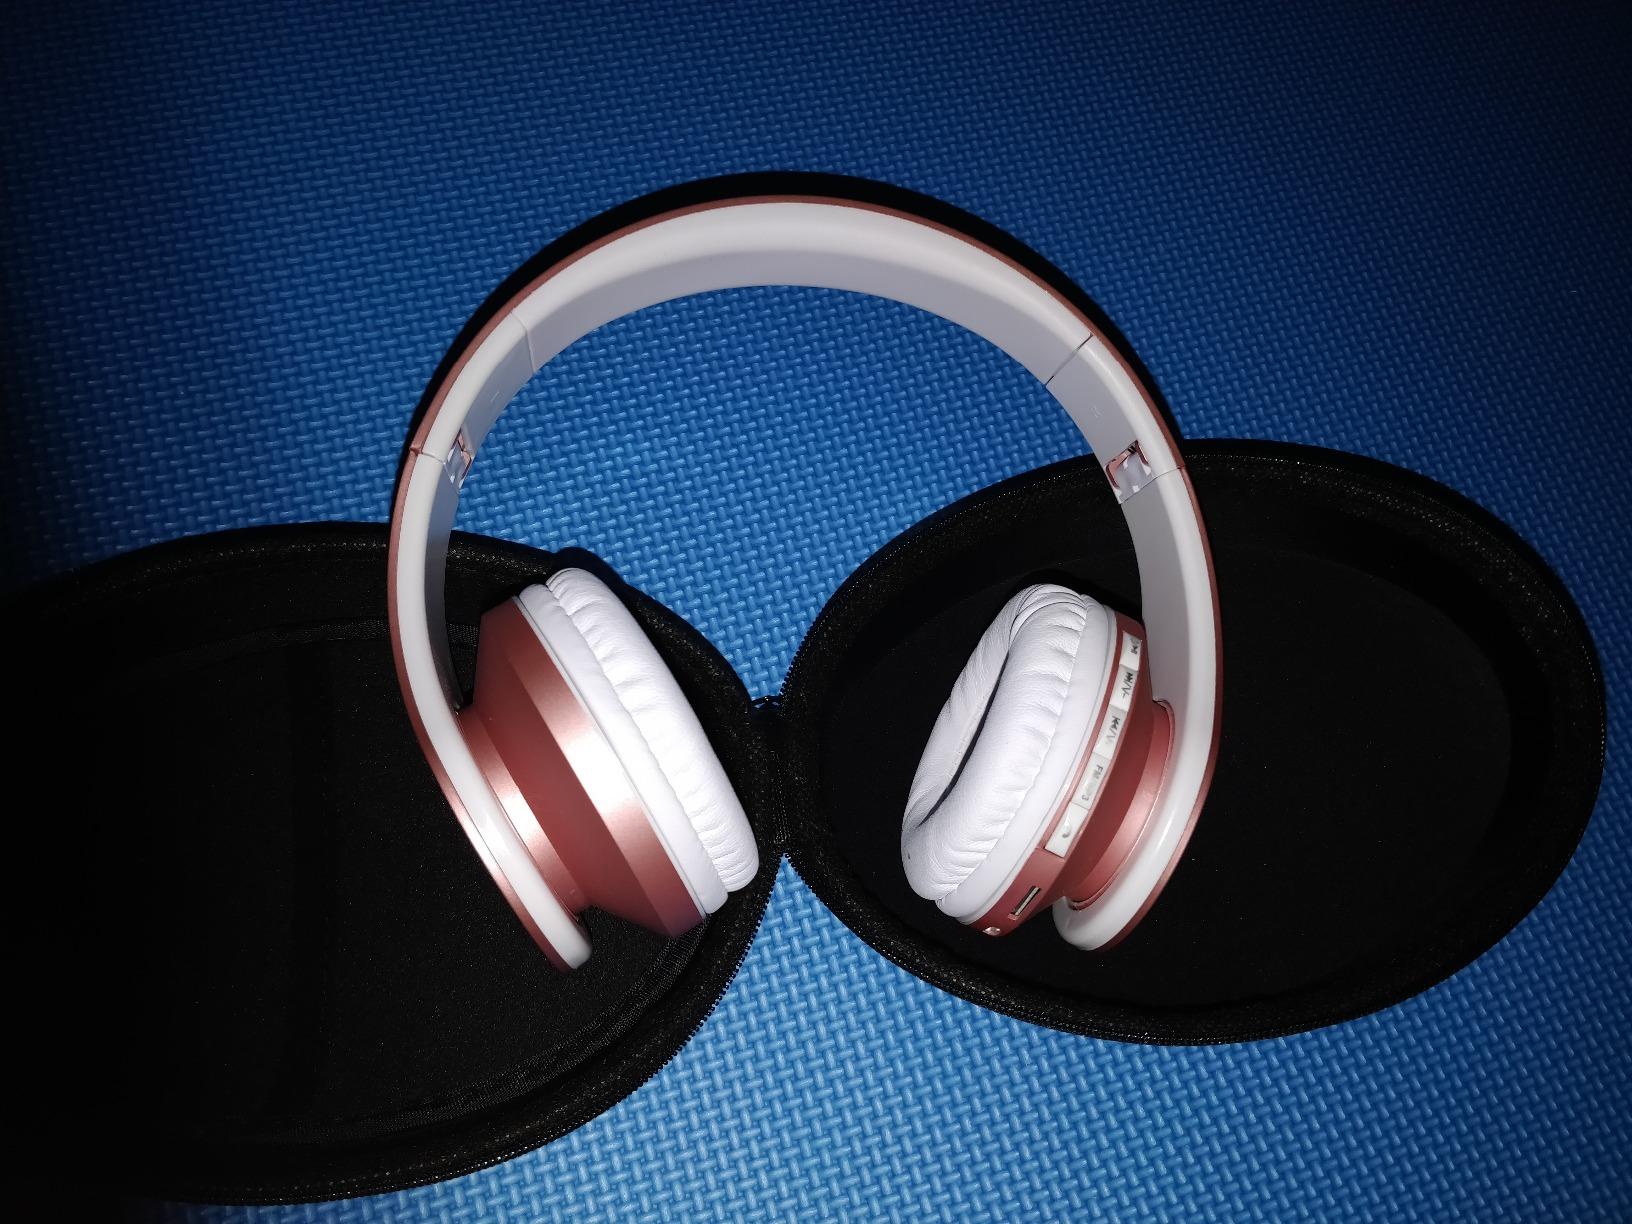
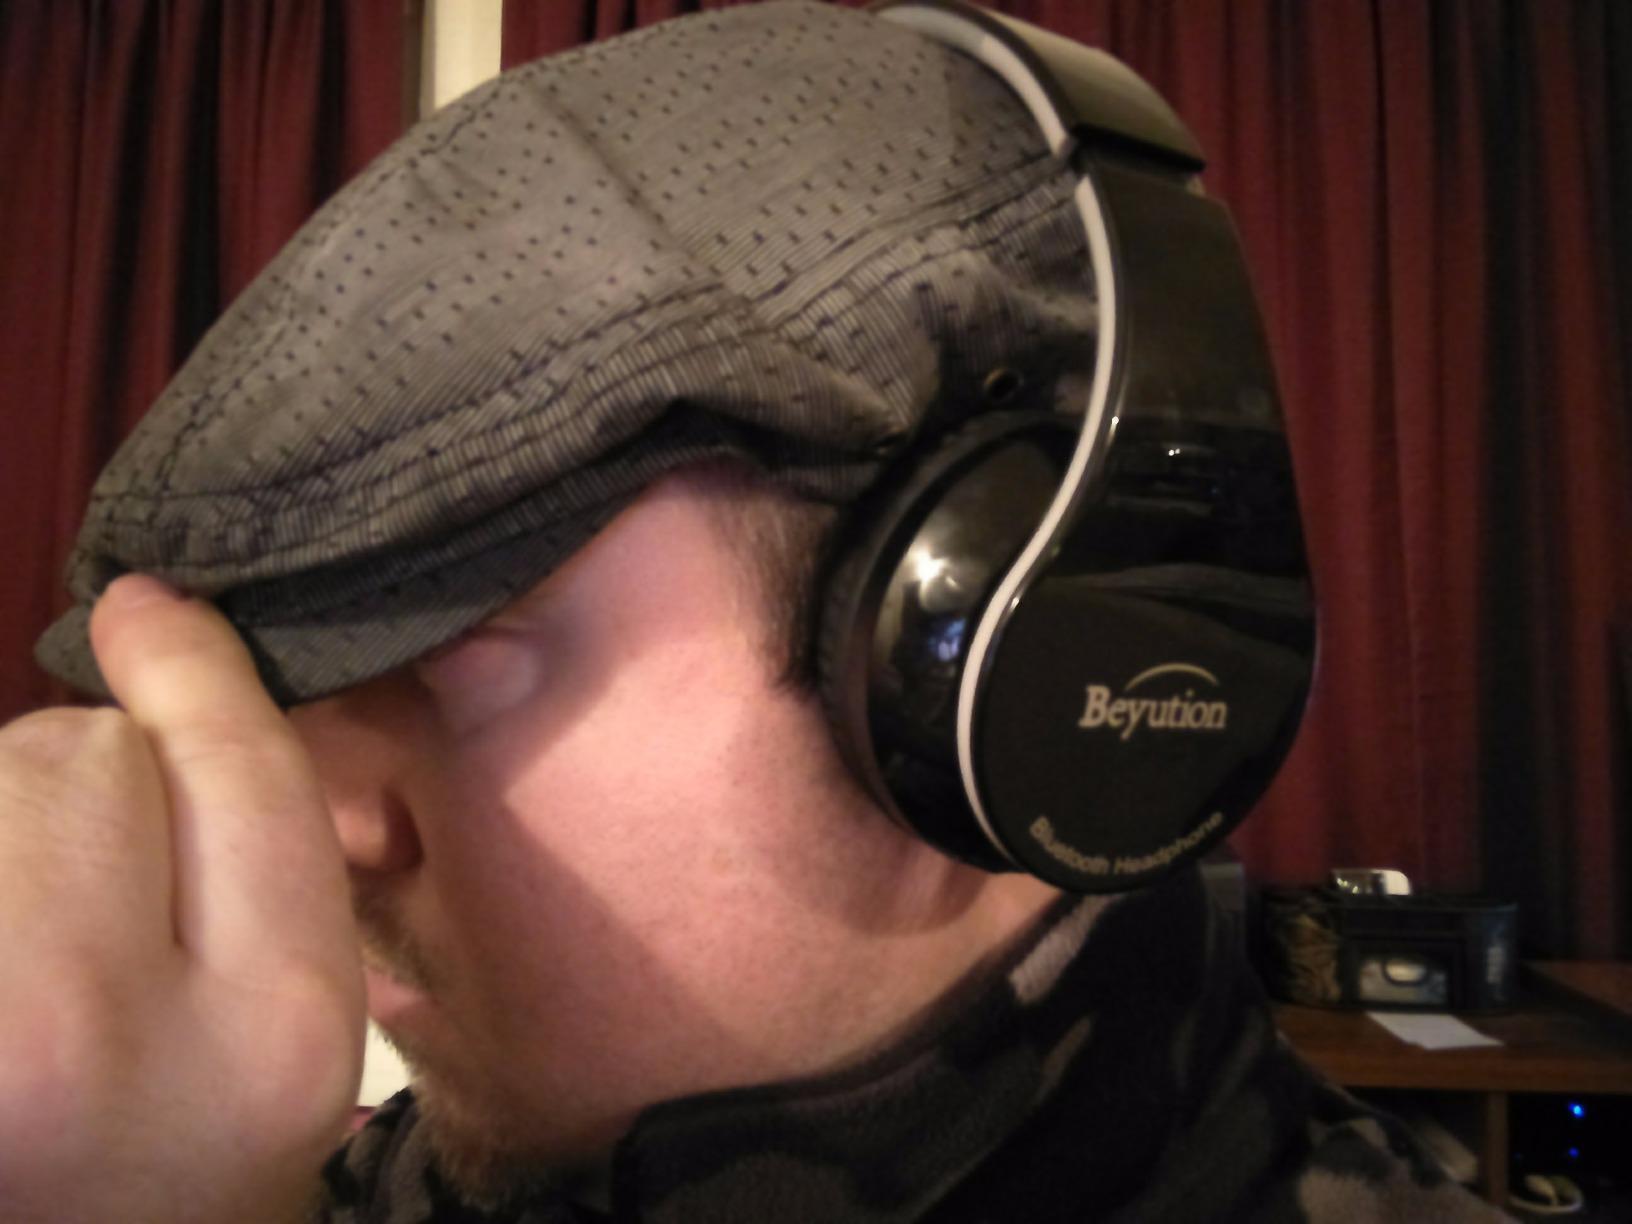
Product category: headphones
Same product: no